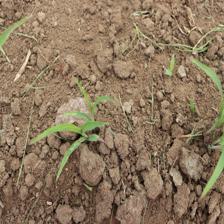
Label: Sorghum